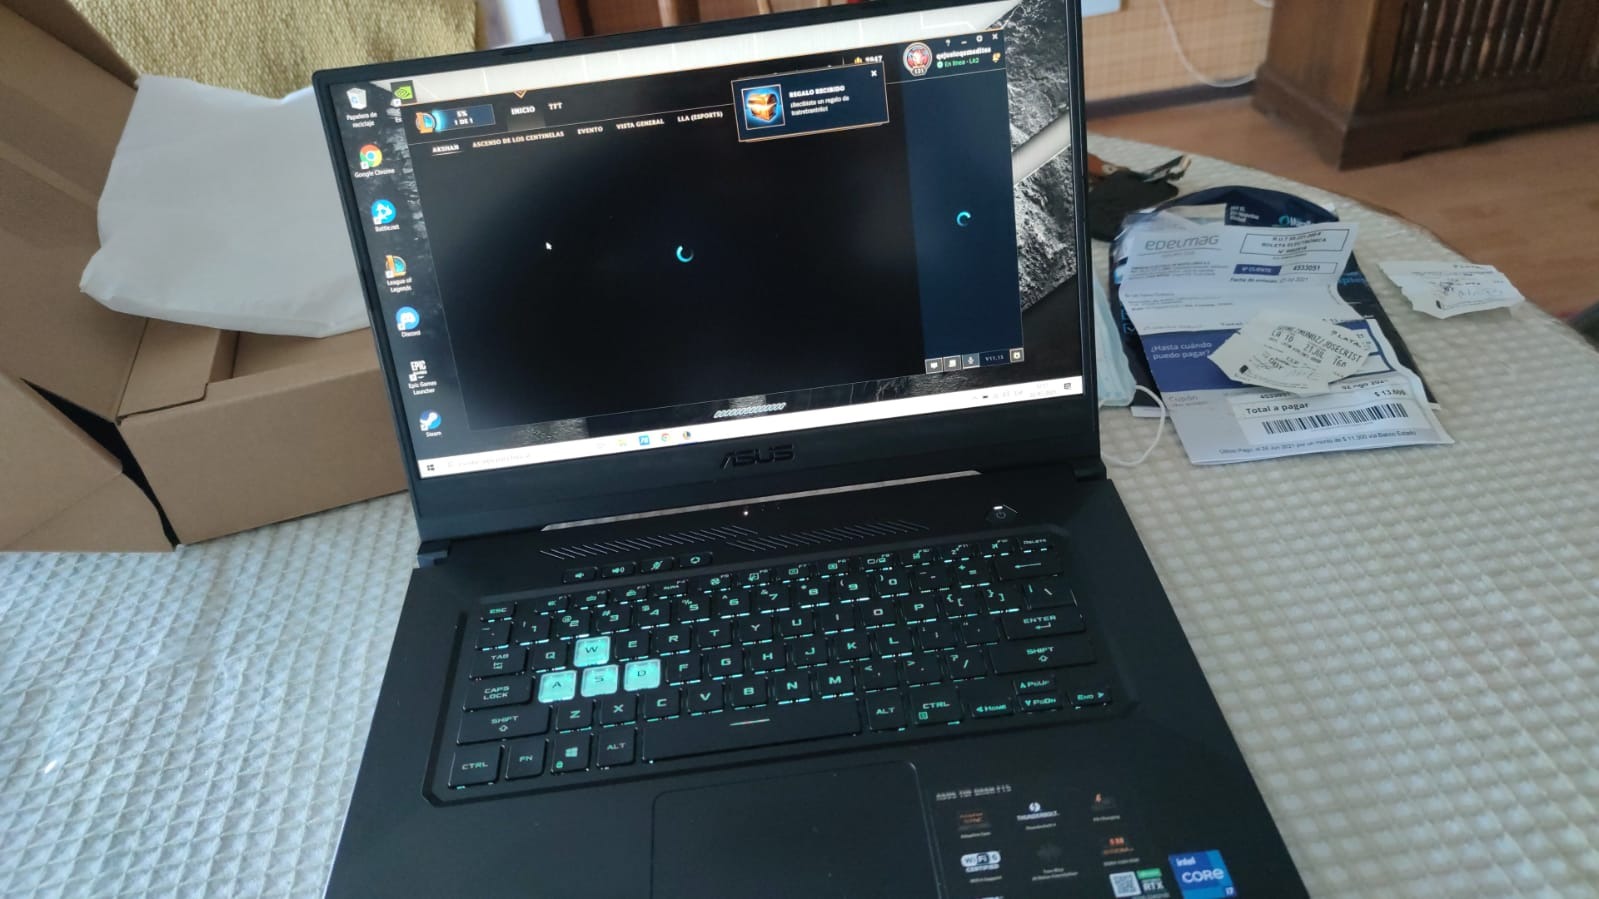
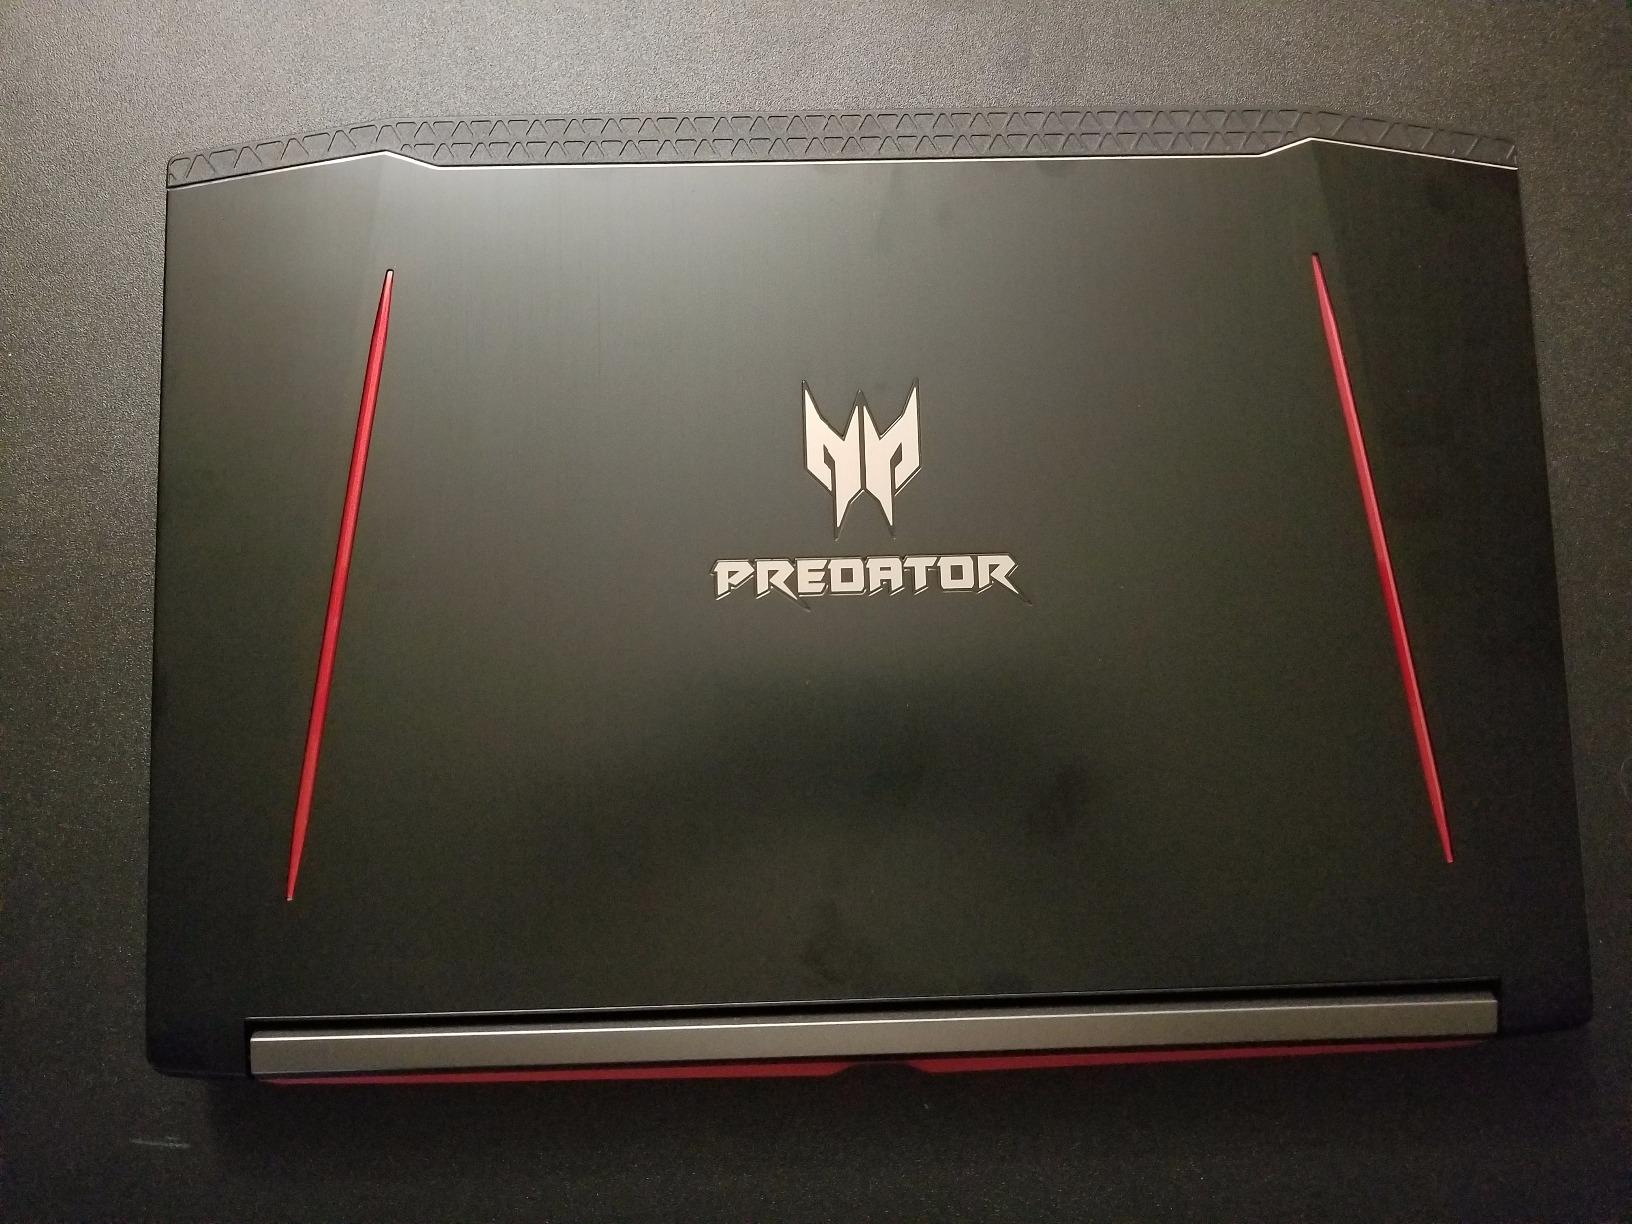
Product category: laptop
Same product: no